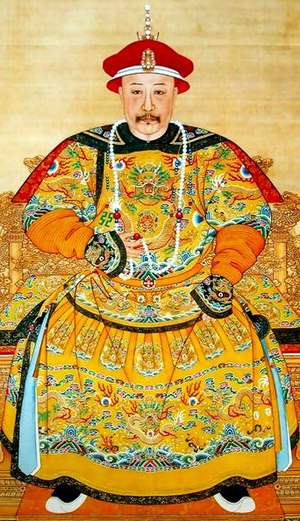
Qing-dynastiet
Quing kejseren Jiaqing, kejser 1760-1820
Qing-dynastiet var et kinesisk dynasti, der regerede fra 1644 til 1912. Qing-dynastiet overtog magten efter Ming-dynastiet, der brød sammen efter oprør og angreb fra manchuerne. Qingdynastiet blev det sidste kinesiske dynasti. Dets kejsere regerede i Beijing fra 1644 til 1912, da den sidste kejser trådte tilbage, og den nye kinesiske republik blev skabt som en konsekvens af Xinhai-revolutionen i 1911.